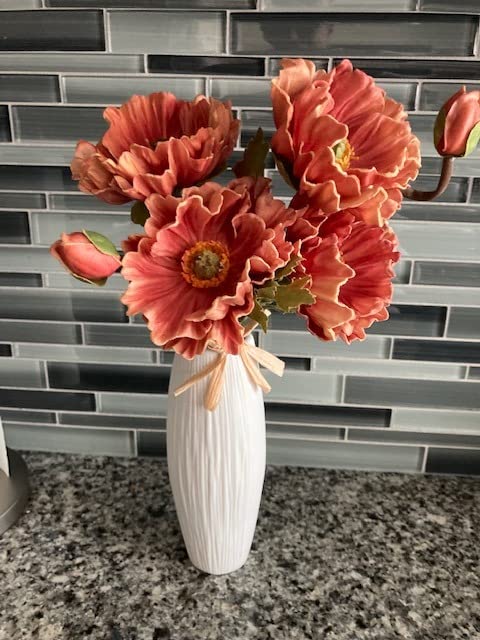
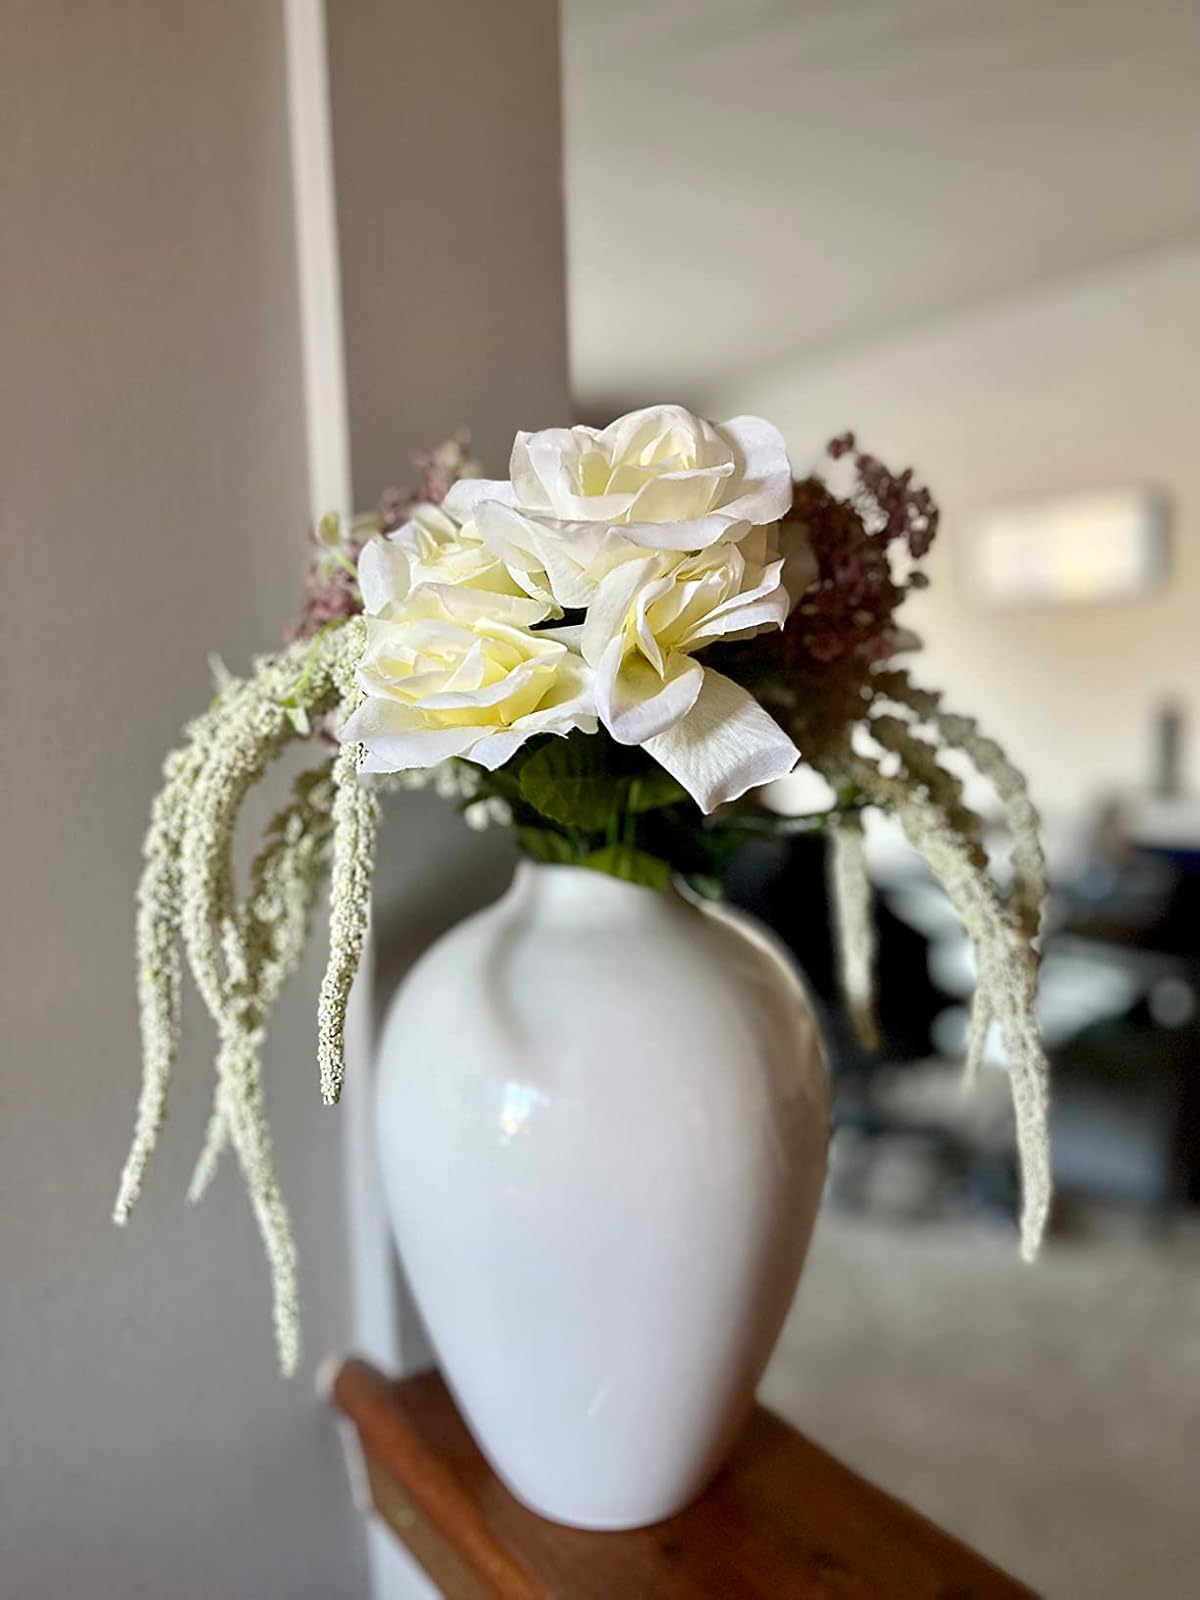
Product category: vase
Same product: no